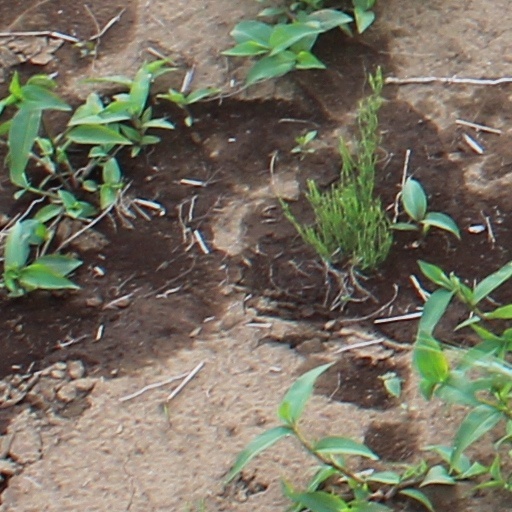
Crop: wheat